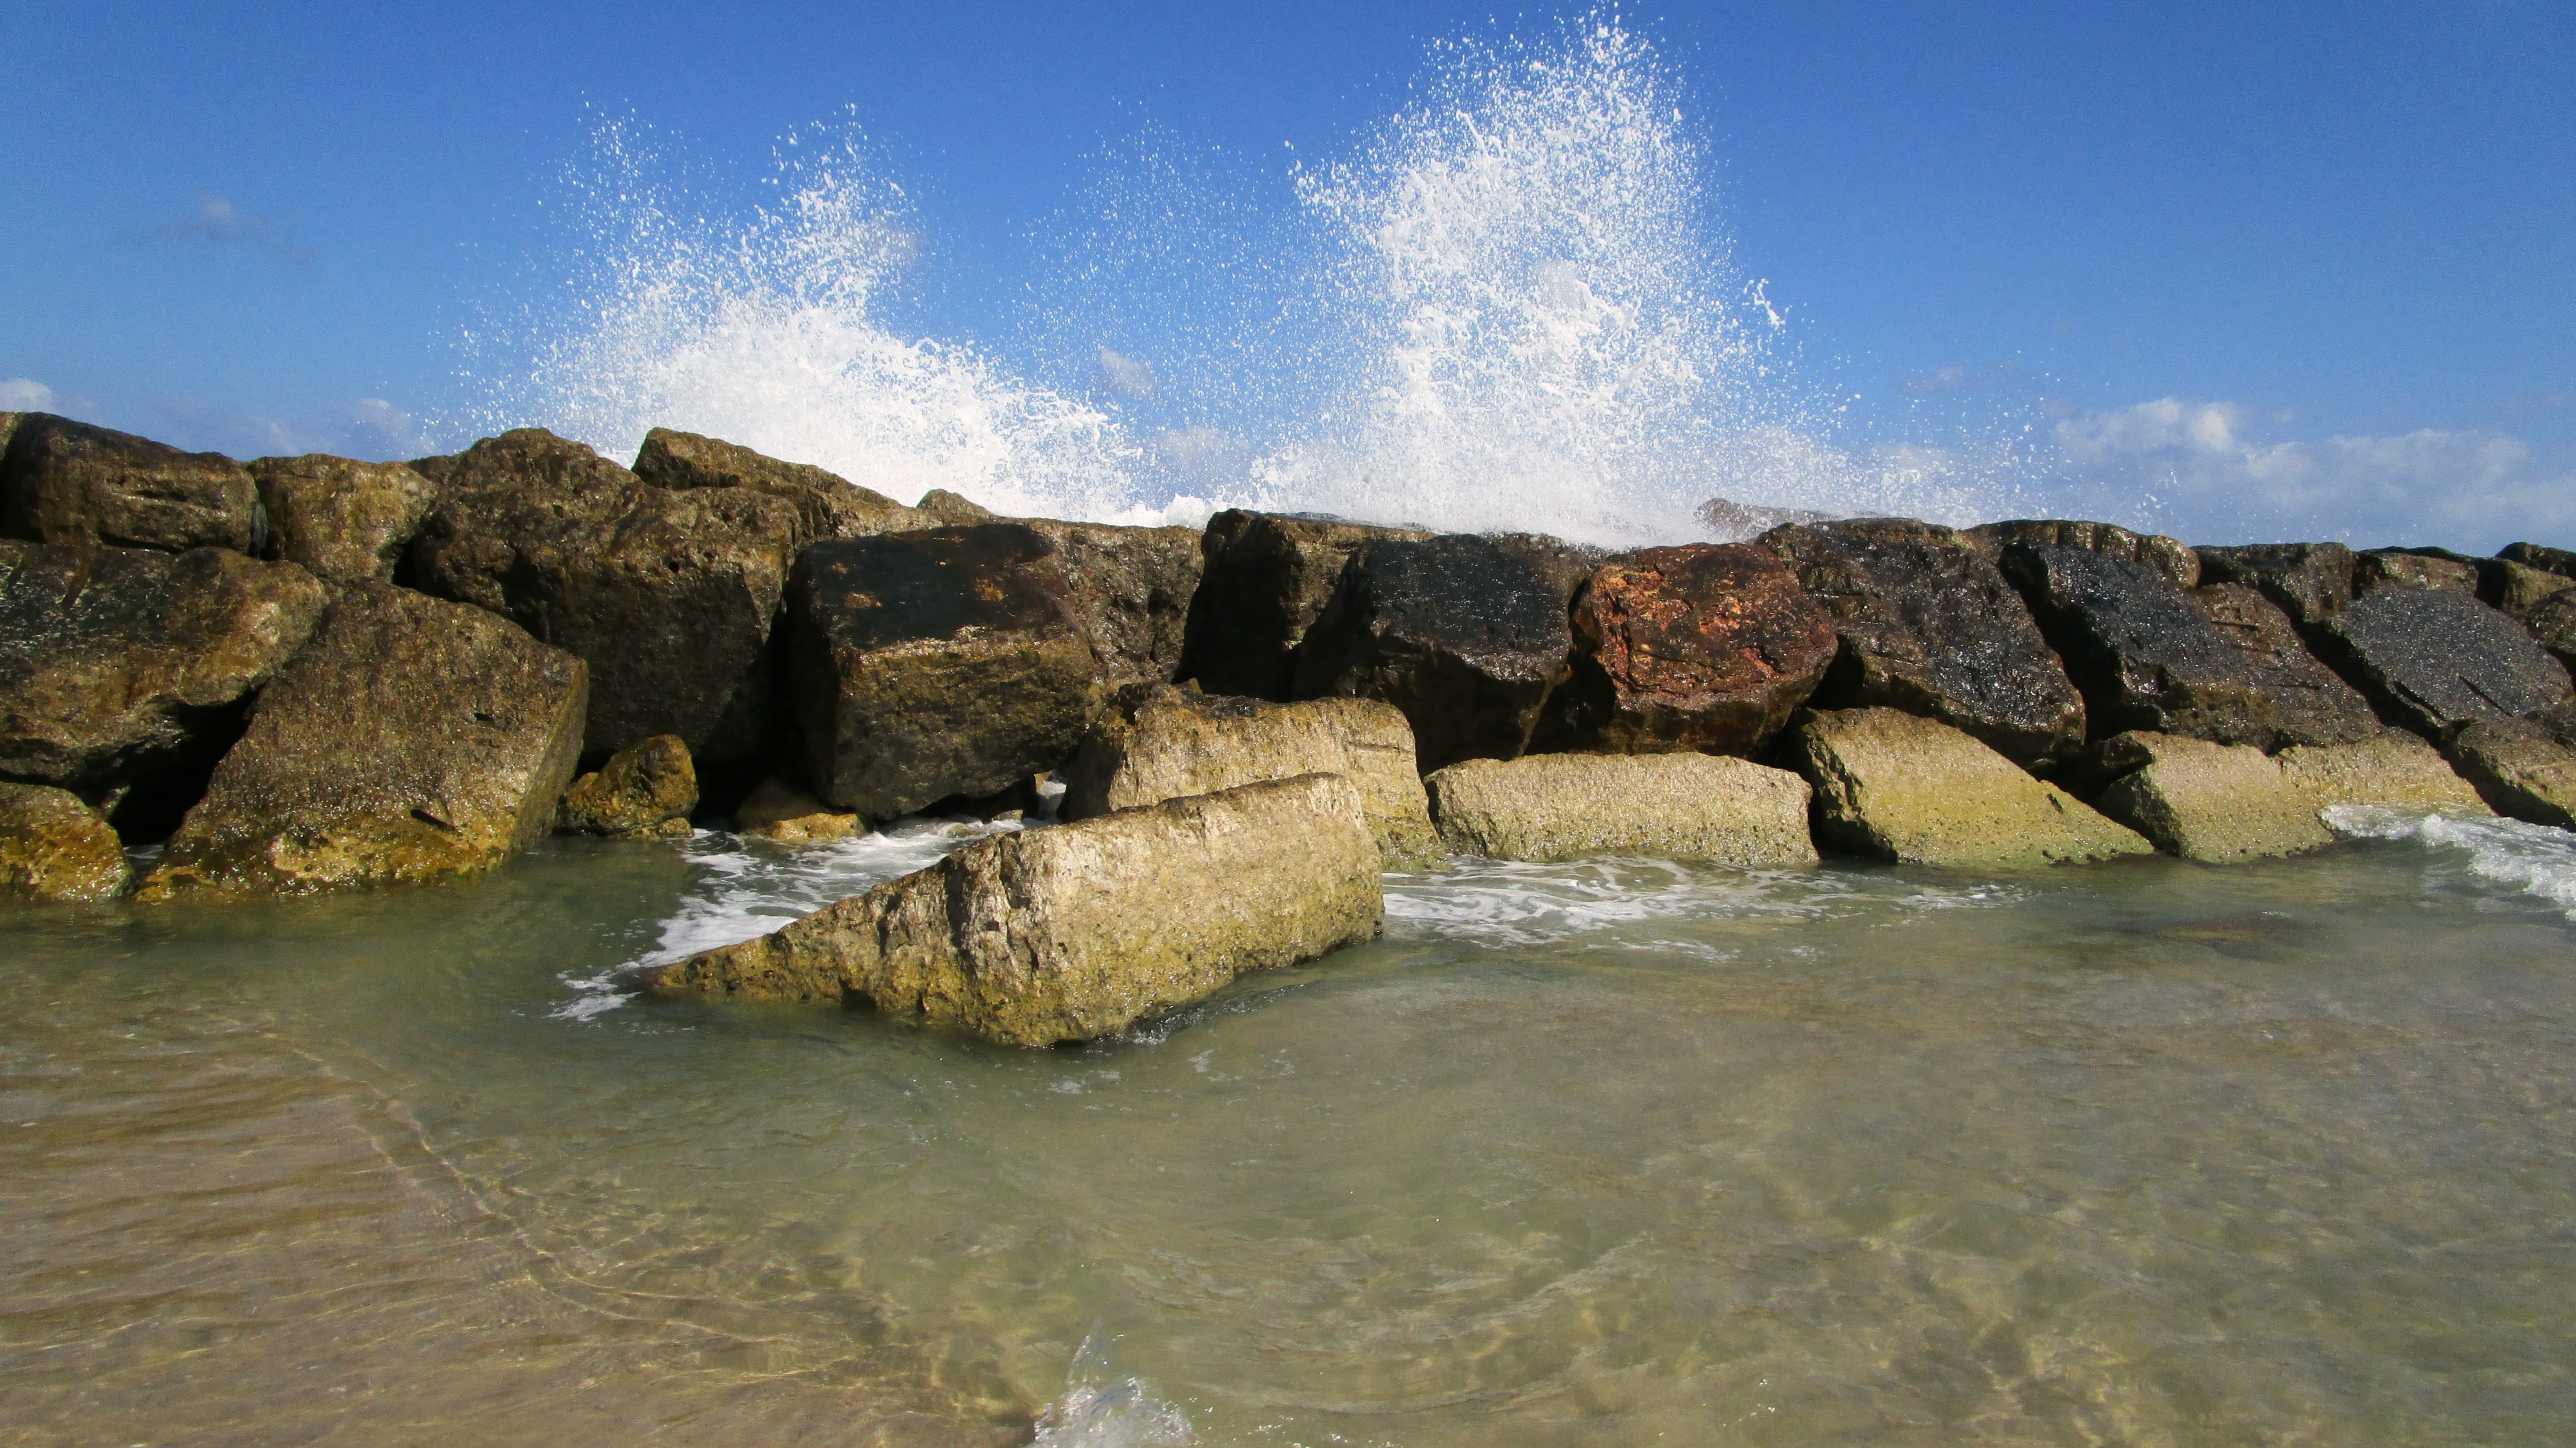
beach, sea, coast, water, rock, ocean, shore, wave, summer, formation, cliff, cove, seascape, bay, reservoir, terrain, body of water, stones, geology, beauty, cape, wadi, sea foam